British Jews

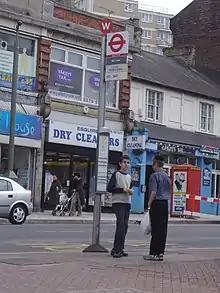
Two boys with kippot at a bus stop in Hendon, north London

The British Jewish population has an older profile than the general population. In England and Wales, the median age of male Jews is 41.2, while the figure for all males is 36.1; Jewish females have a median age of 44.3, while the figure for all females is 38.1. About 24% of the community are over the age of 65 (compared to 16% of the general population of England and Wales). In the 2001 census, Jews were the only group in which the number of persons in the 75-plus cohorts outnumbered those in the 65–74 cohort.